2010 Alabama Crimson Tide football team

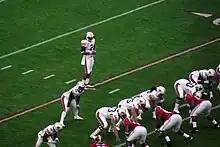
Led by Cam Newton (top), Auburn rallied from a 24-point deficit to win.

In a rematch of the previous two SEC Championship Games, Alabama defeated the Florida Gators 31–6. Alabama opened the scoring with a 28-yard Jeremy Shelley field goal in the first, and then scored a trio of second-quarter touchdowns. Mark Ingram scored on runs of six and one—yard with the third coming on a 19-yard Marquis Maze touchdown pass to Michael Williams on a wide receiver pass. Florida got on the board late in the second with a 39-yard Chas Henry field goal to bring the halftime score to 24–3. After a second Henry field goal, C. J. Mosley returned an interception 35-yards for a touchdown to make the final score 31–6.